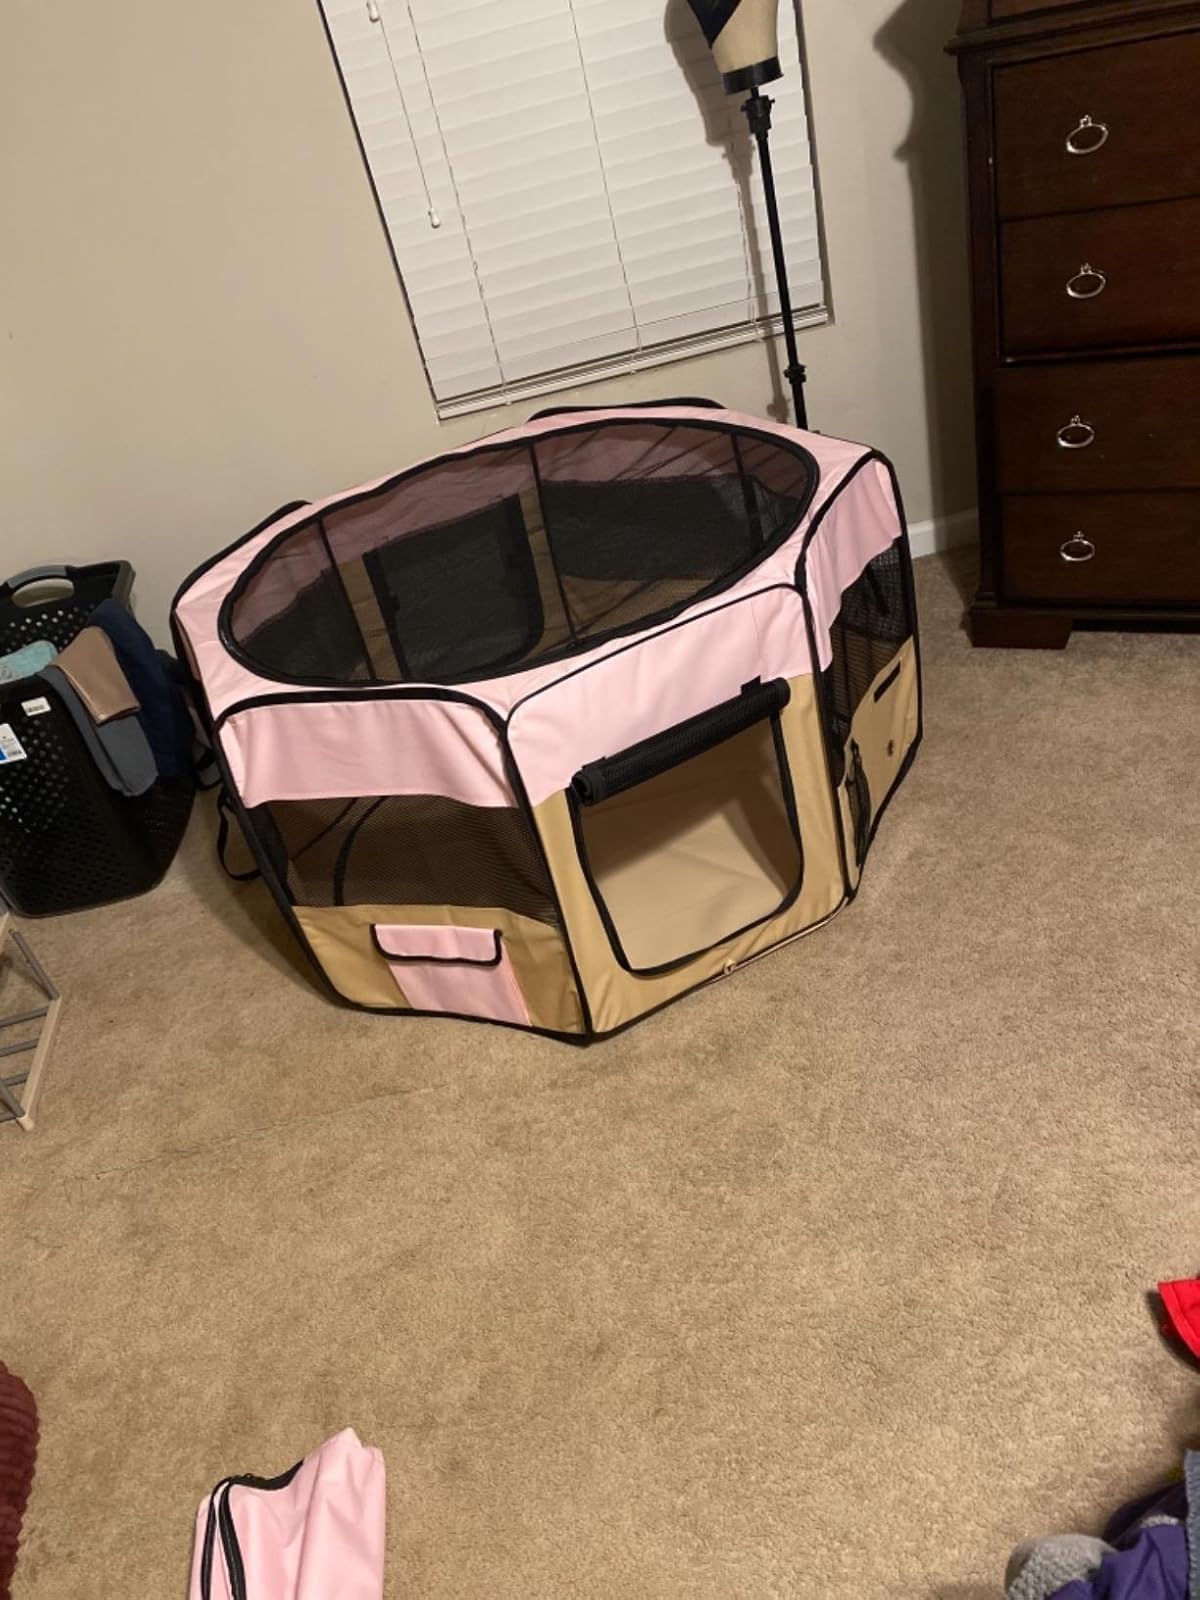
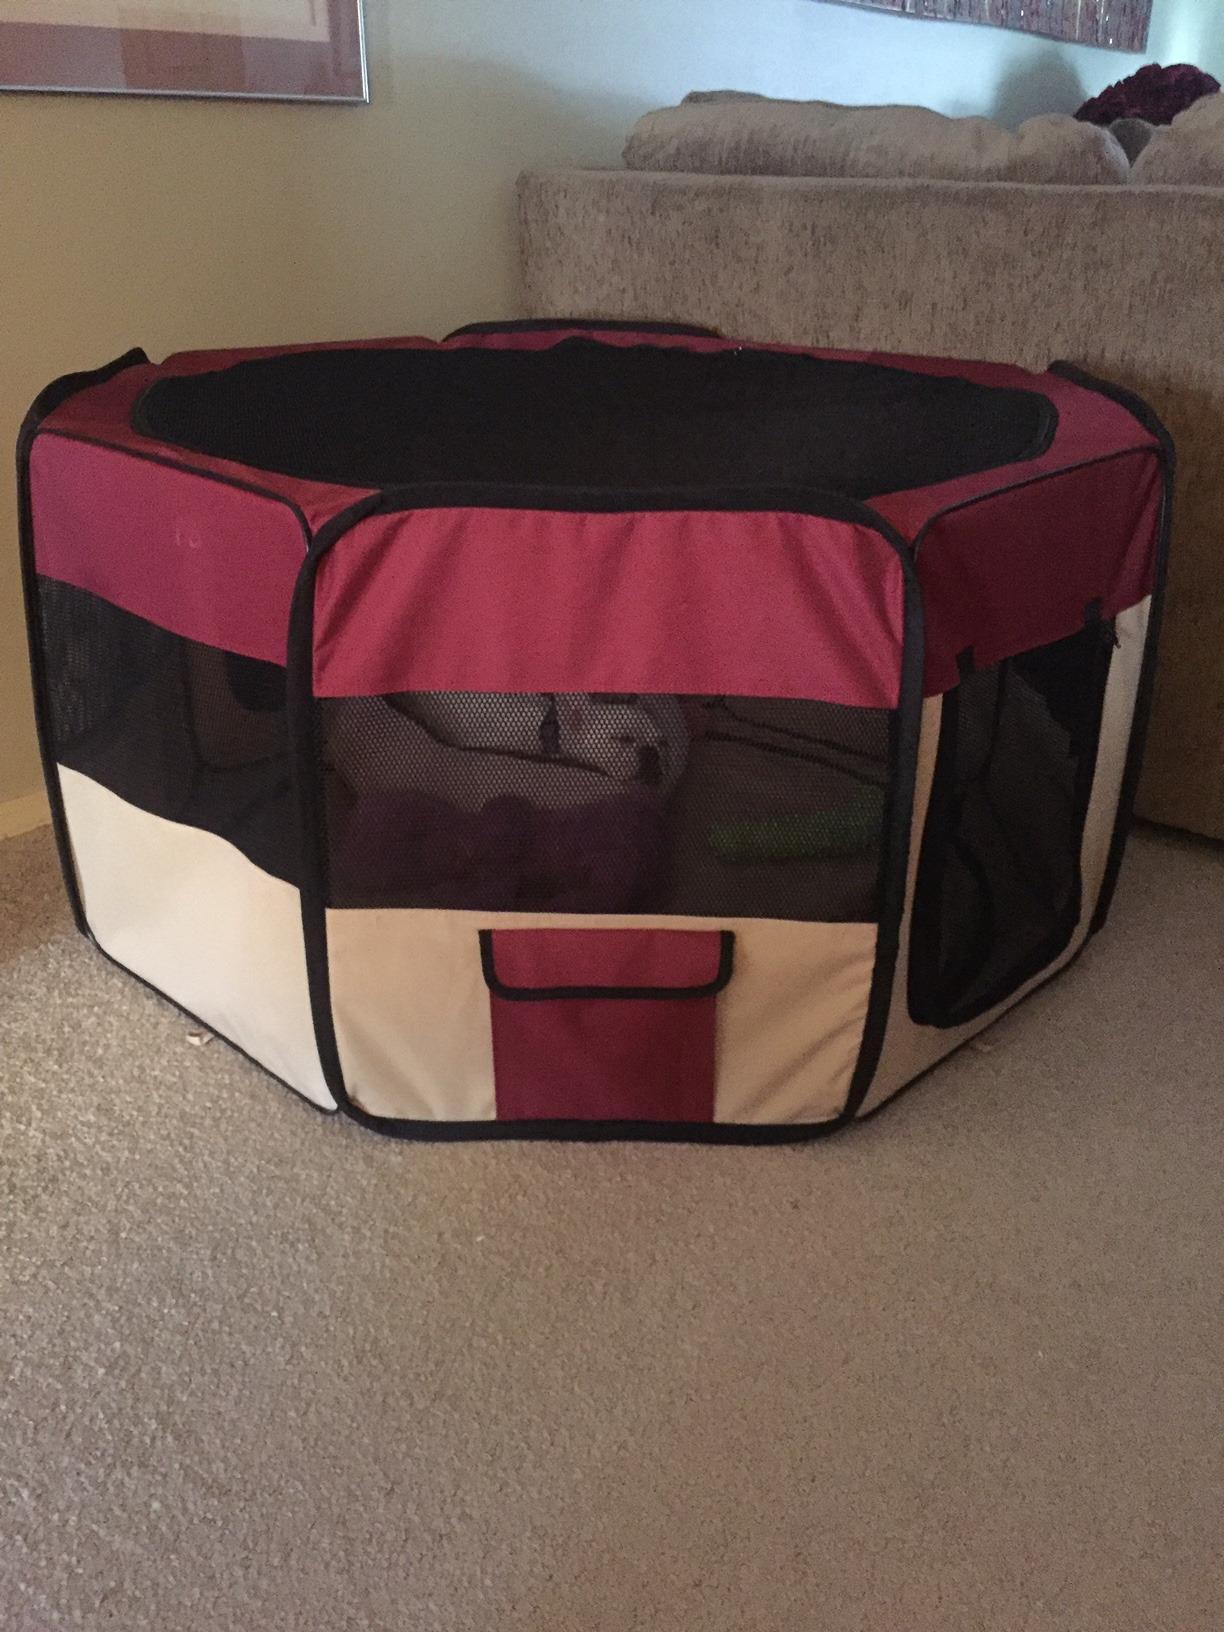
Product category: items_kennel
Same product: no